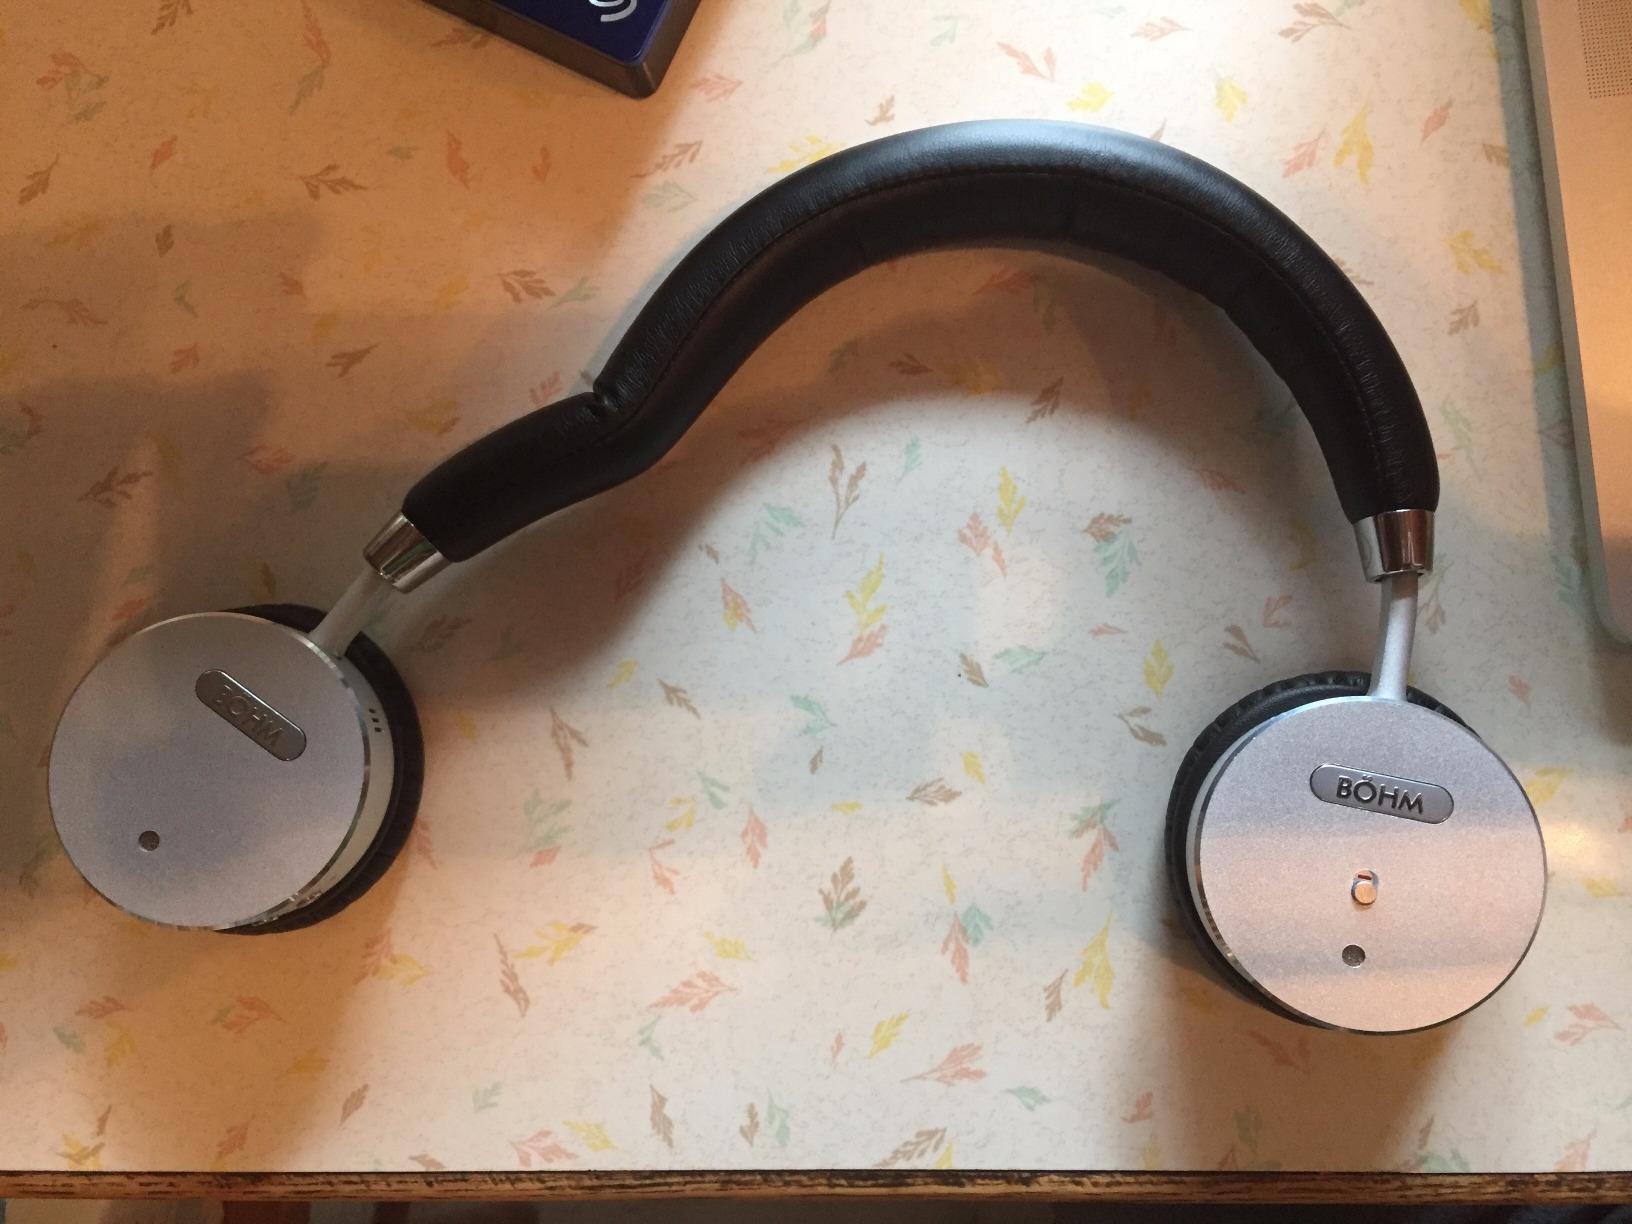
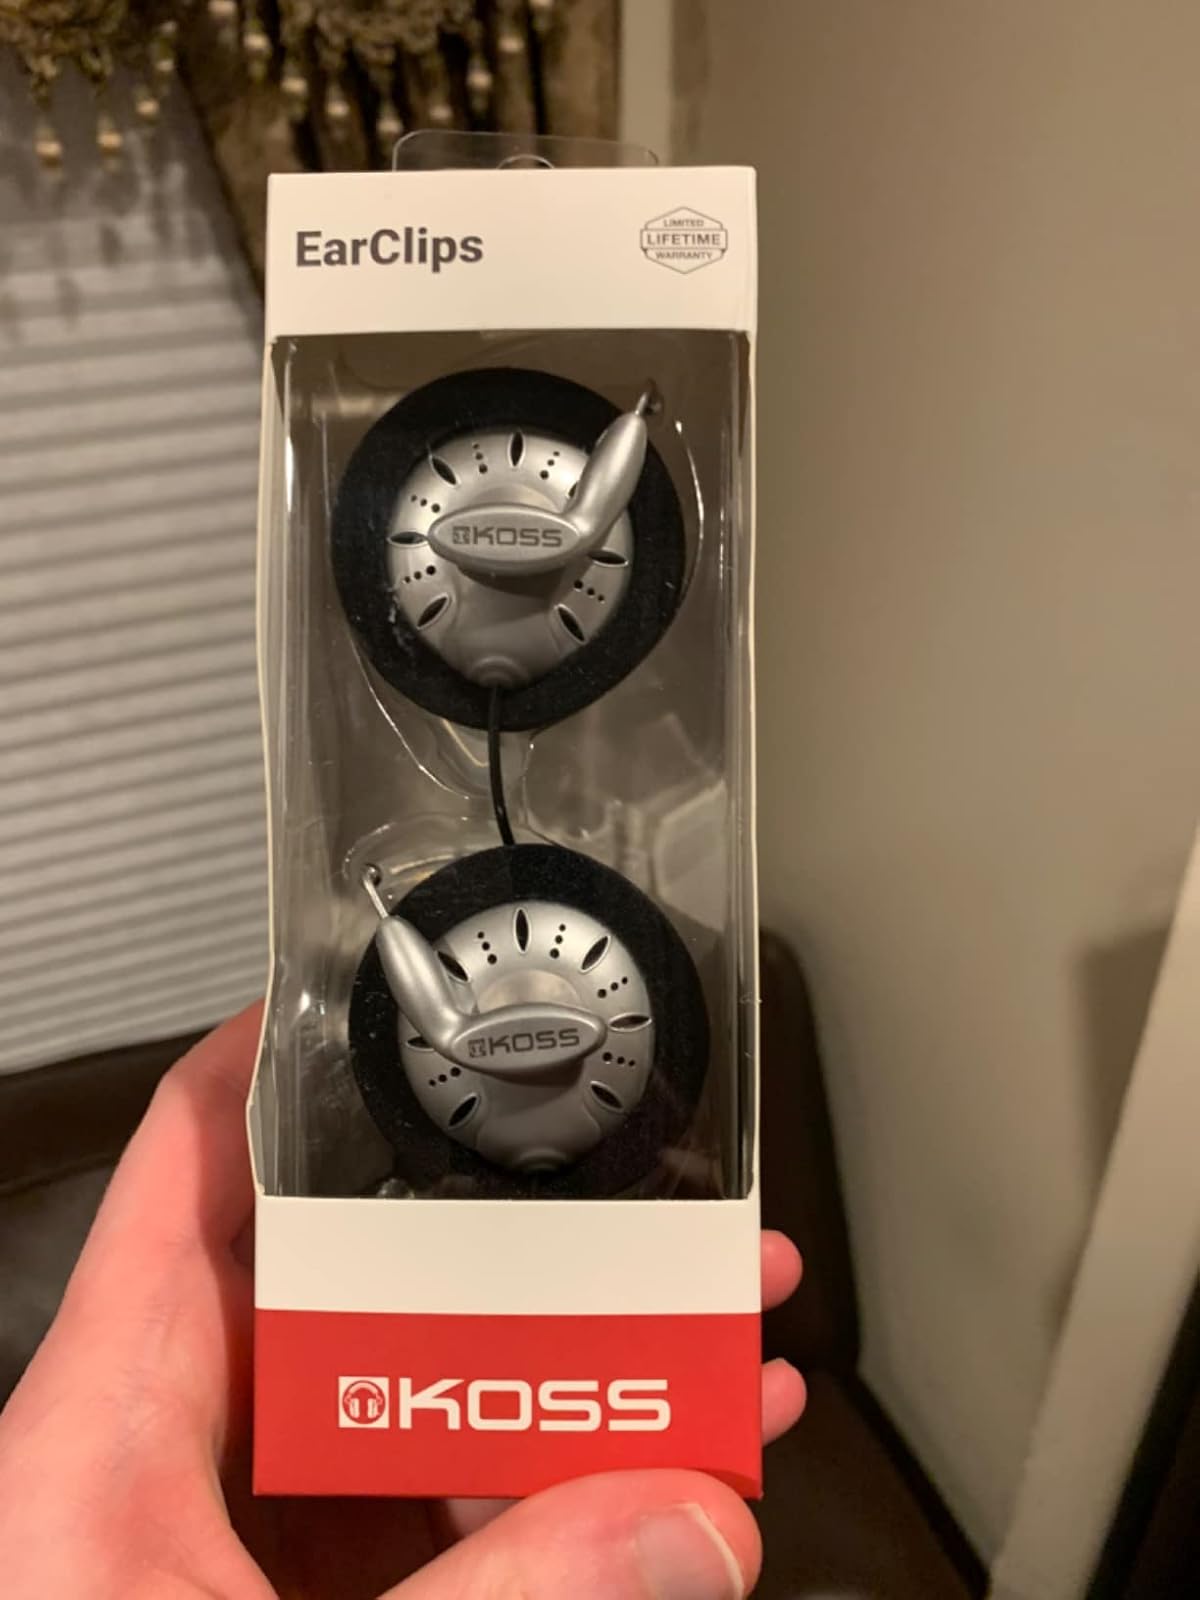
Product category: headphones
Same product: no